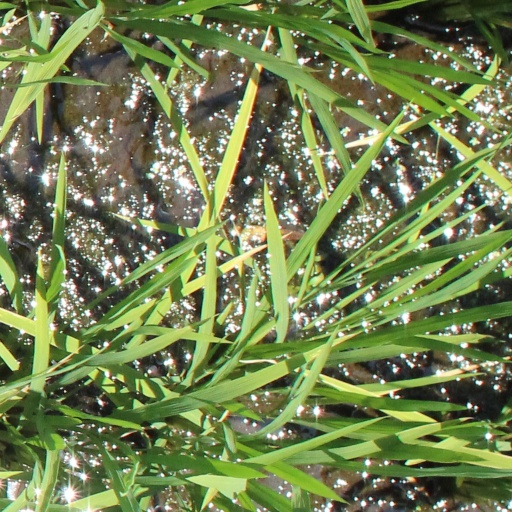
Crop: rice